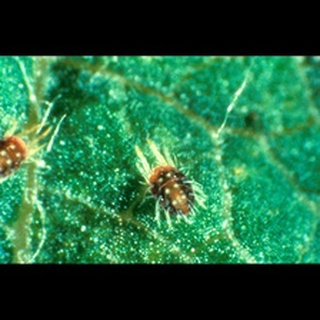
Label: wheat_mite